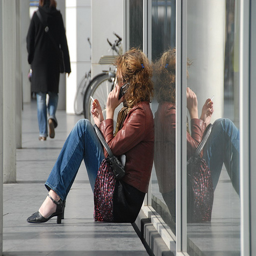
a woman is sitting outside and talking on the phone
Woman sitting down talking on her cell phone.
A woman is sitting against a wall on her phone.
A woman sitting with her back propped in front of a store window talking on her cell phone and smoking a cigarette
a lady sitting against a building on her cell phone smoking a cigaret